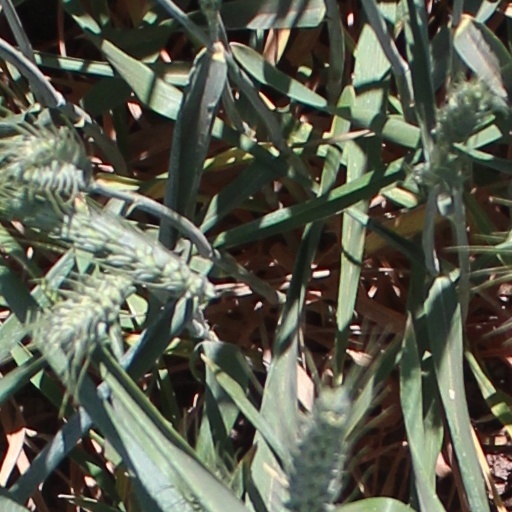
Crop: wheat